Callanish II

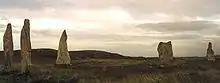
Callanish II seen from the west

The Callanish II stone circle is one of many megalithic structures around the better-known (and larger) Calanais I on the west coast of the Isle of Lewis, in the Outer Hebrides, Scotland.